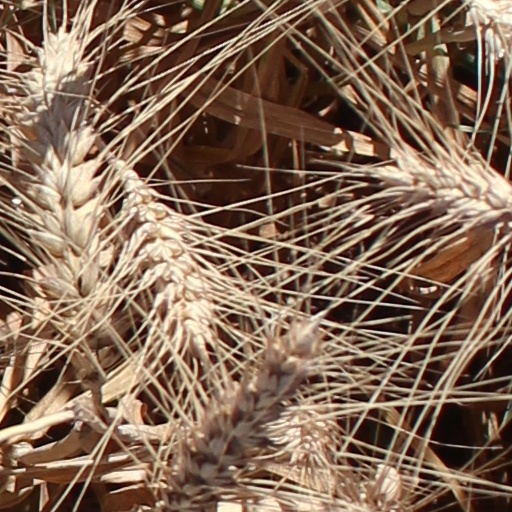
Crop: wheat